Reminiscence therapy

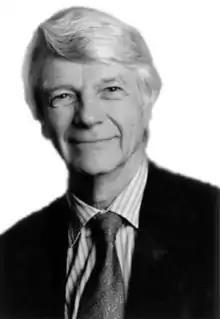
Dr. Robert Butler, one of the main two researchers most associated with this field of work.(Erikson late 1950s, Butler early 1960s)

Before the late 1950s reminiscence was seen as a negative symptom which often lead to mental deterioration. Erik Erikson introduced his concept of the eight stages of psychosocial development which involved the progression of one's life and development from birth until death. The last stage known as late adulthood, brought up the idea of integrity vs. despair. At this stage it becomes important for one to look back on one's life with satisfaction before they die. In 1963, Dr. Robert Butler published a paper on the critical points surrounding the importance of life review and reminiscence. Butler is credited with starting the movement of reminiscence therapy. The next advancement in this area was done by Charles Lewis in 1971. Lewis was able to create the first experimental study of reminiscence. Lewis wanted to look at any cognitive changes that may occur from reminiscence as well as how people perceive themselves. This experiment proved to be worthwhile as in the following years this area became very popular to research. In the following years, research on reminiscence was focused on the functions and benefits of reminiscence. In 1978 The Department of Health and Social Security started a project called “The Reminiscence Aids Project”. This project was done in order to start reminiscence as a therapy process. Finally in the 1980s, reminiscence therapy was recognized by institutions and has begun to be used as group therapy. During this time period, there was an increase in the number of professionals trained in this therapeutic process. Reminiscence therapy has continued to be an area of research to this day. While there have been many studies done on reminiscence therapy lately, Butler and Erikson remain the two researchers most associated with this field of work.